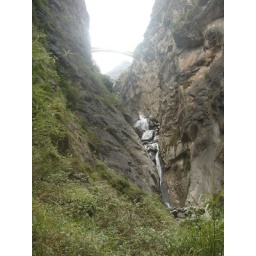
Went down to the river... where there is a rock that supposively a tiger jumped over the river..Hence the name